Luaniva

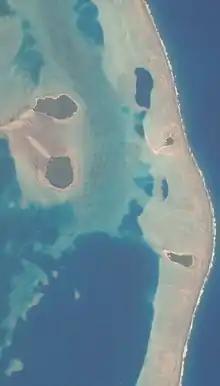
Space view of the Wallis island lagoon including Luaniva island

Luaniva is an islet of Wallis and Futuna. It is located off the east coast of Mata-Utu, Wallis Island.